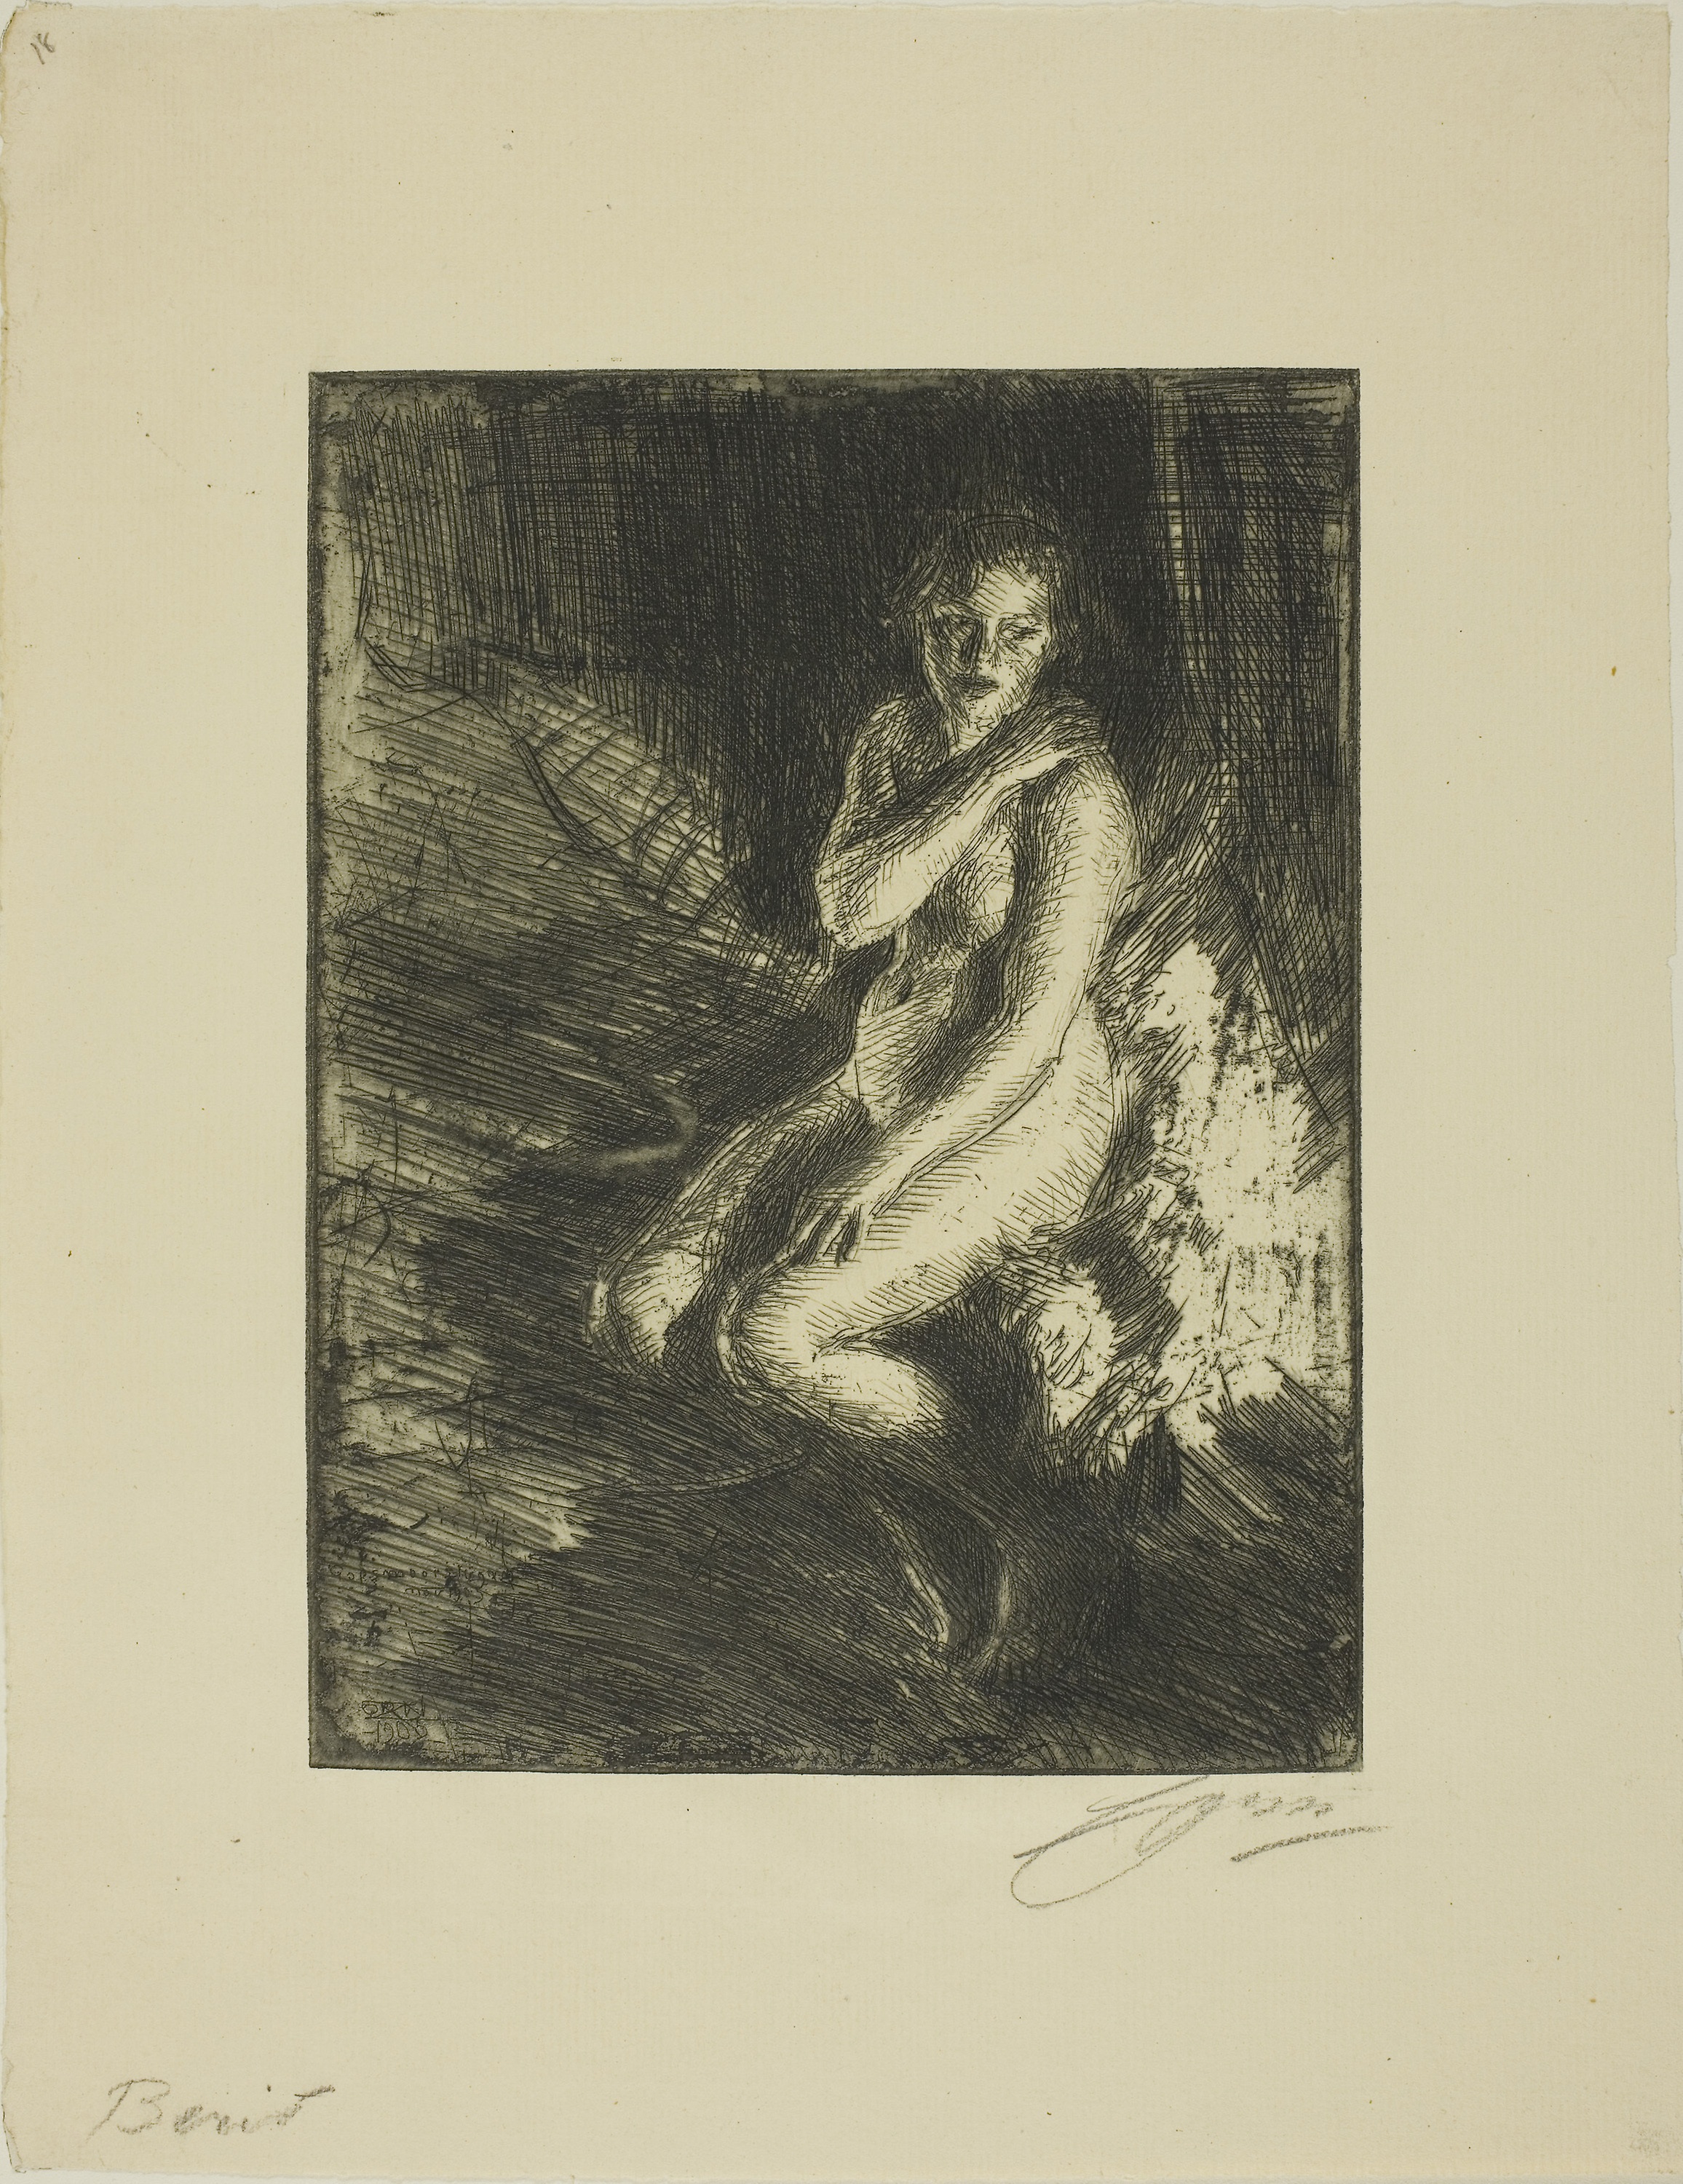
art, modern art, painting, drawing, visual arts, portrait, artwork, picture frame, history, illustration, printmaking